Estrela Mountain Dog

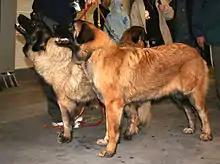
Two Estrela Mountain Dogs

The breed has been developed in the mountains of Serra da Estrela, in what is now Portugal. The Estrela Mountain Dog is one of the oldest breeds in Portugal. The earliest of the Estrela ancestors were herd-guarding dogs in the Serra da Estrela. There are no written record of their history.